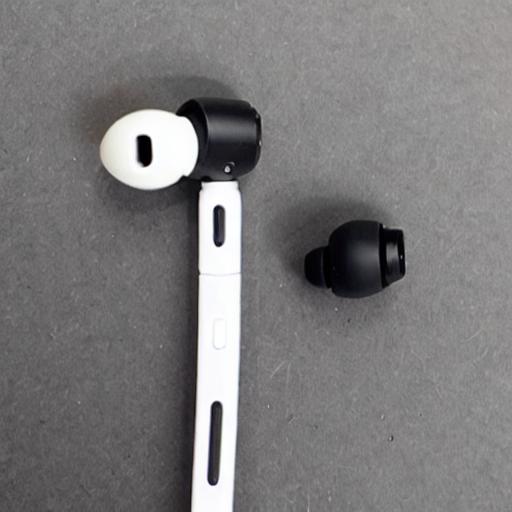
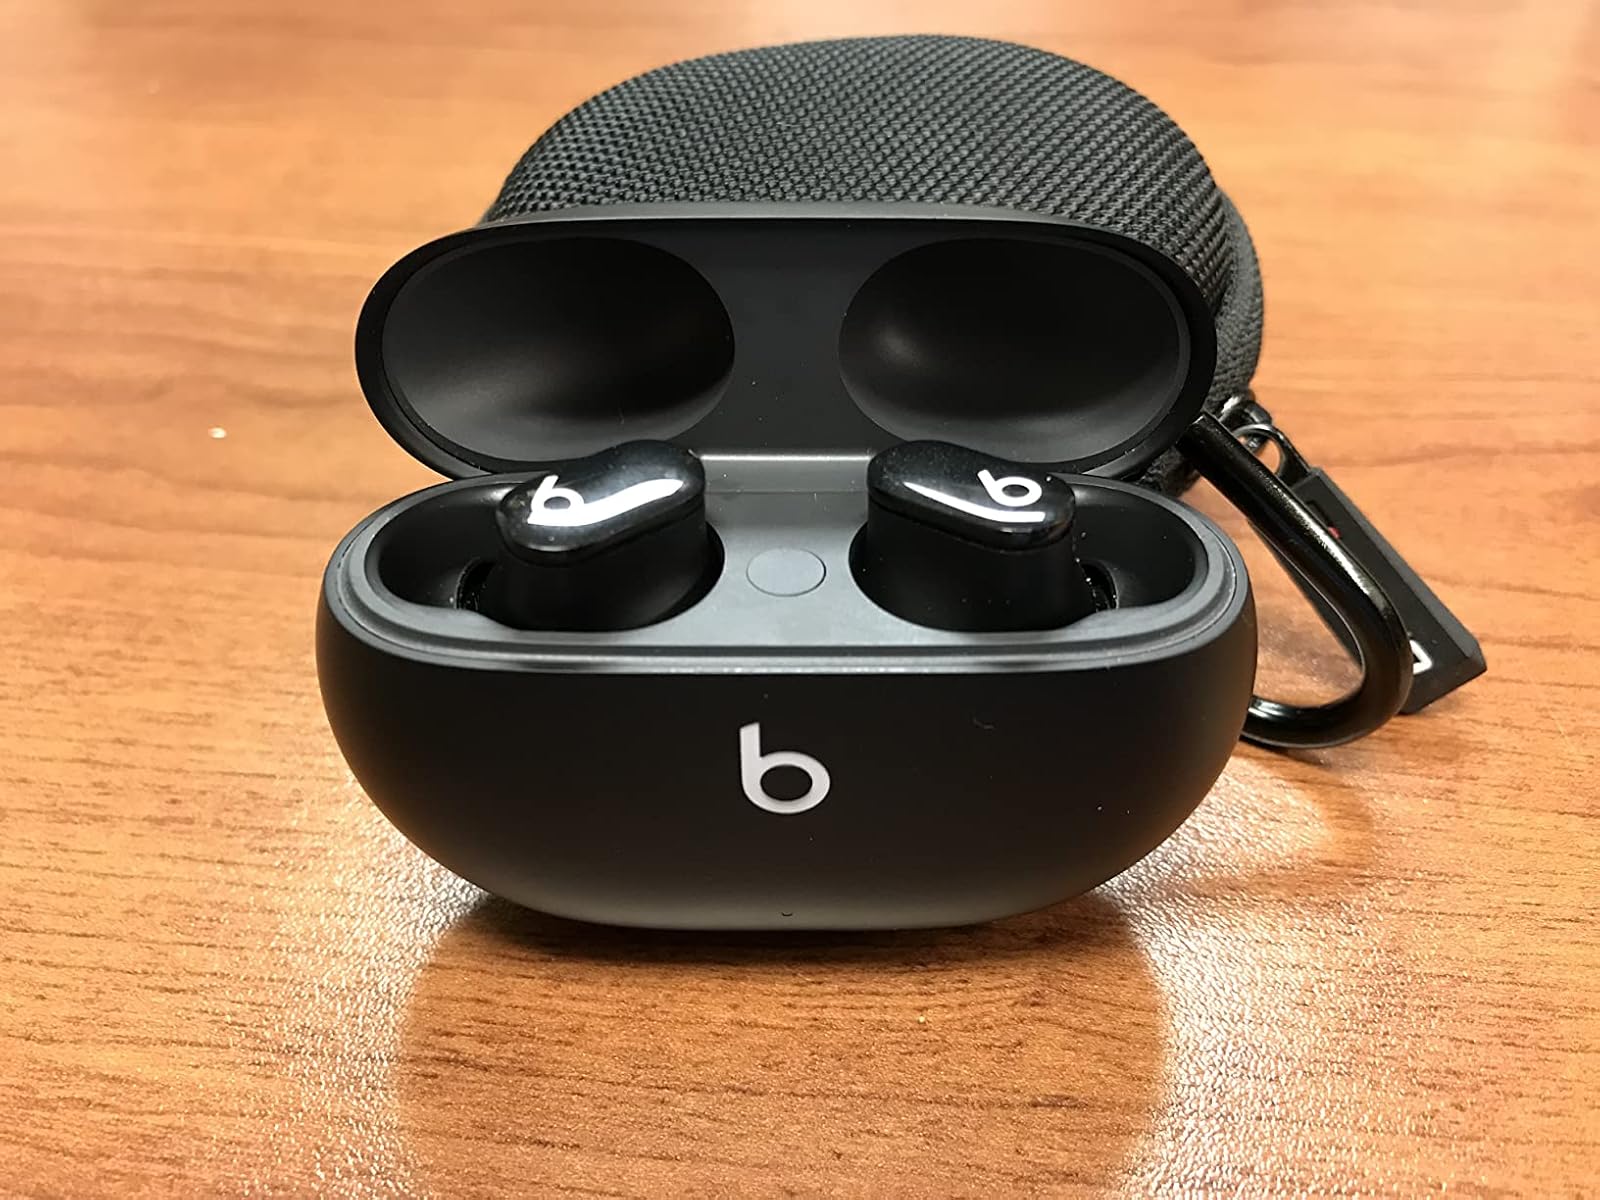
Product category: earbuds
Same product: no